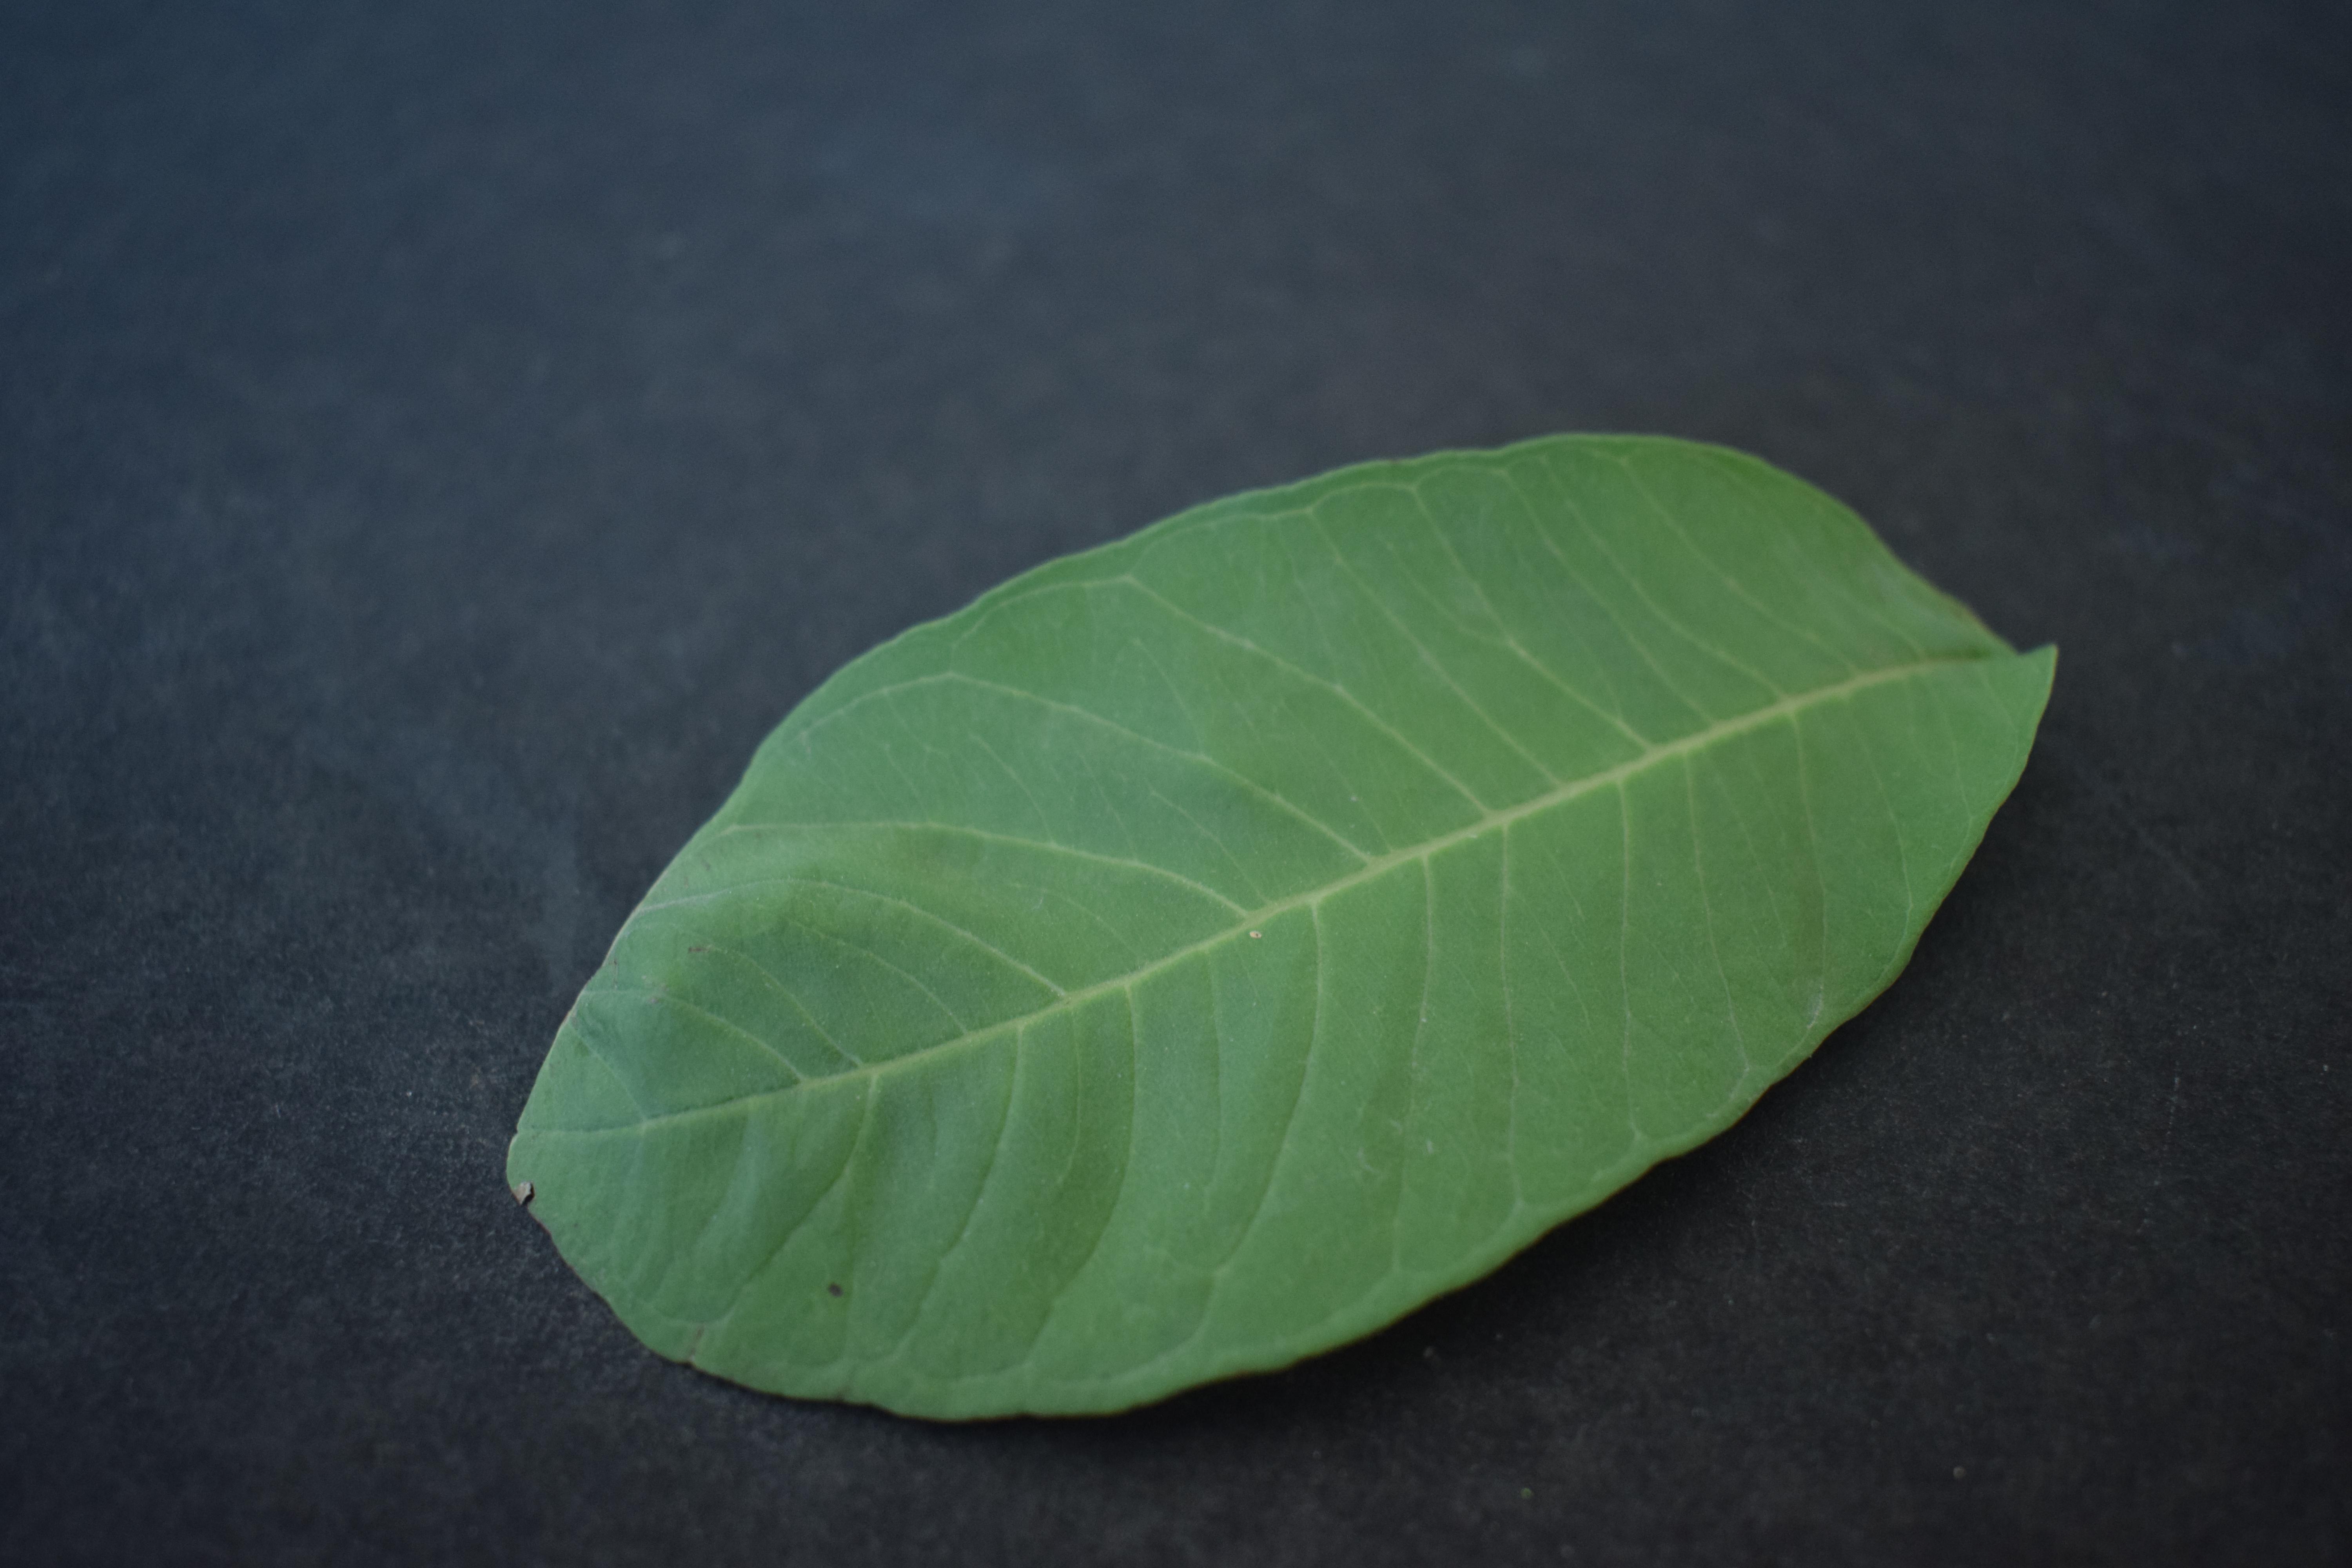
Plant species: Guava